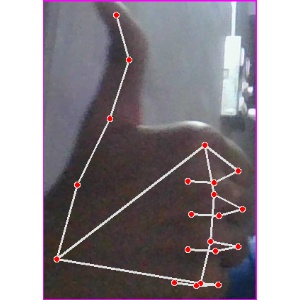
अक्षर: थ